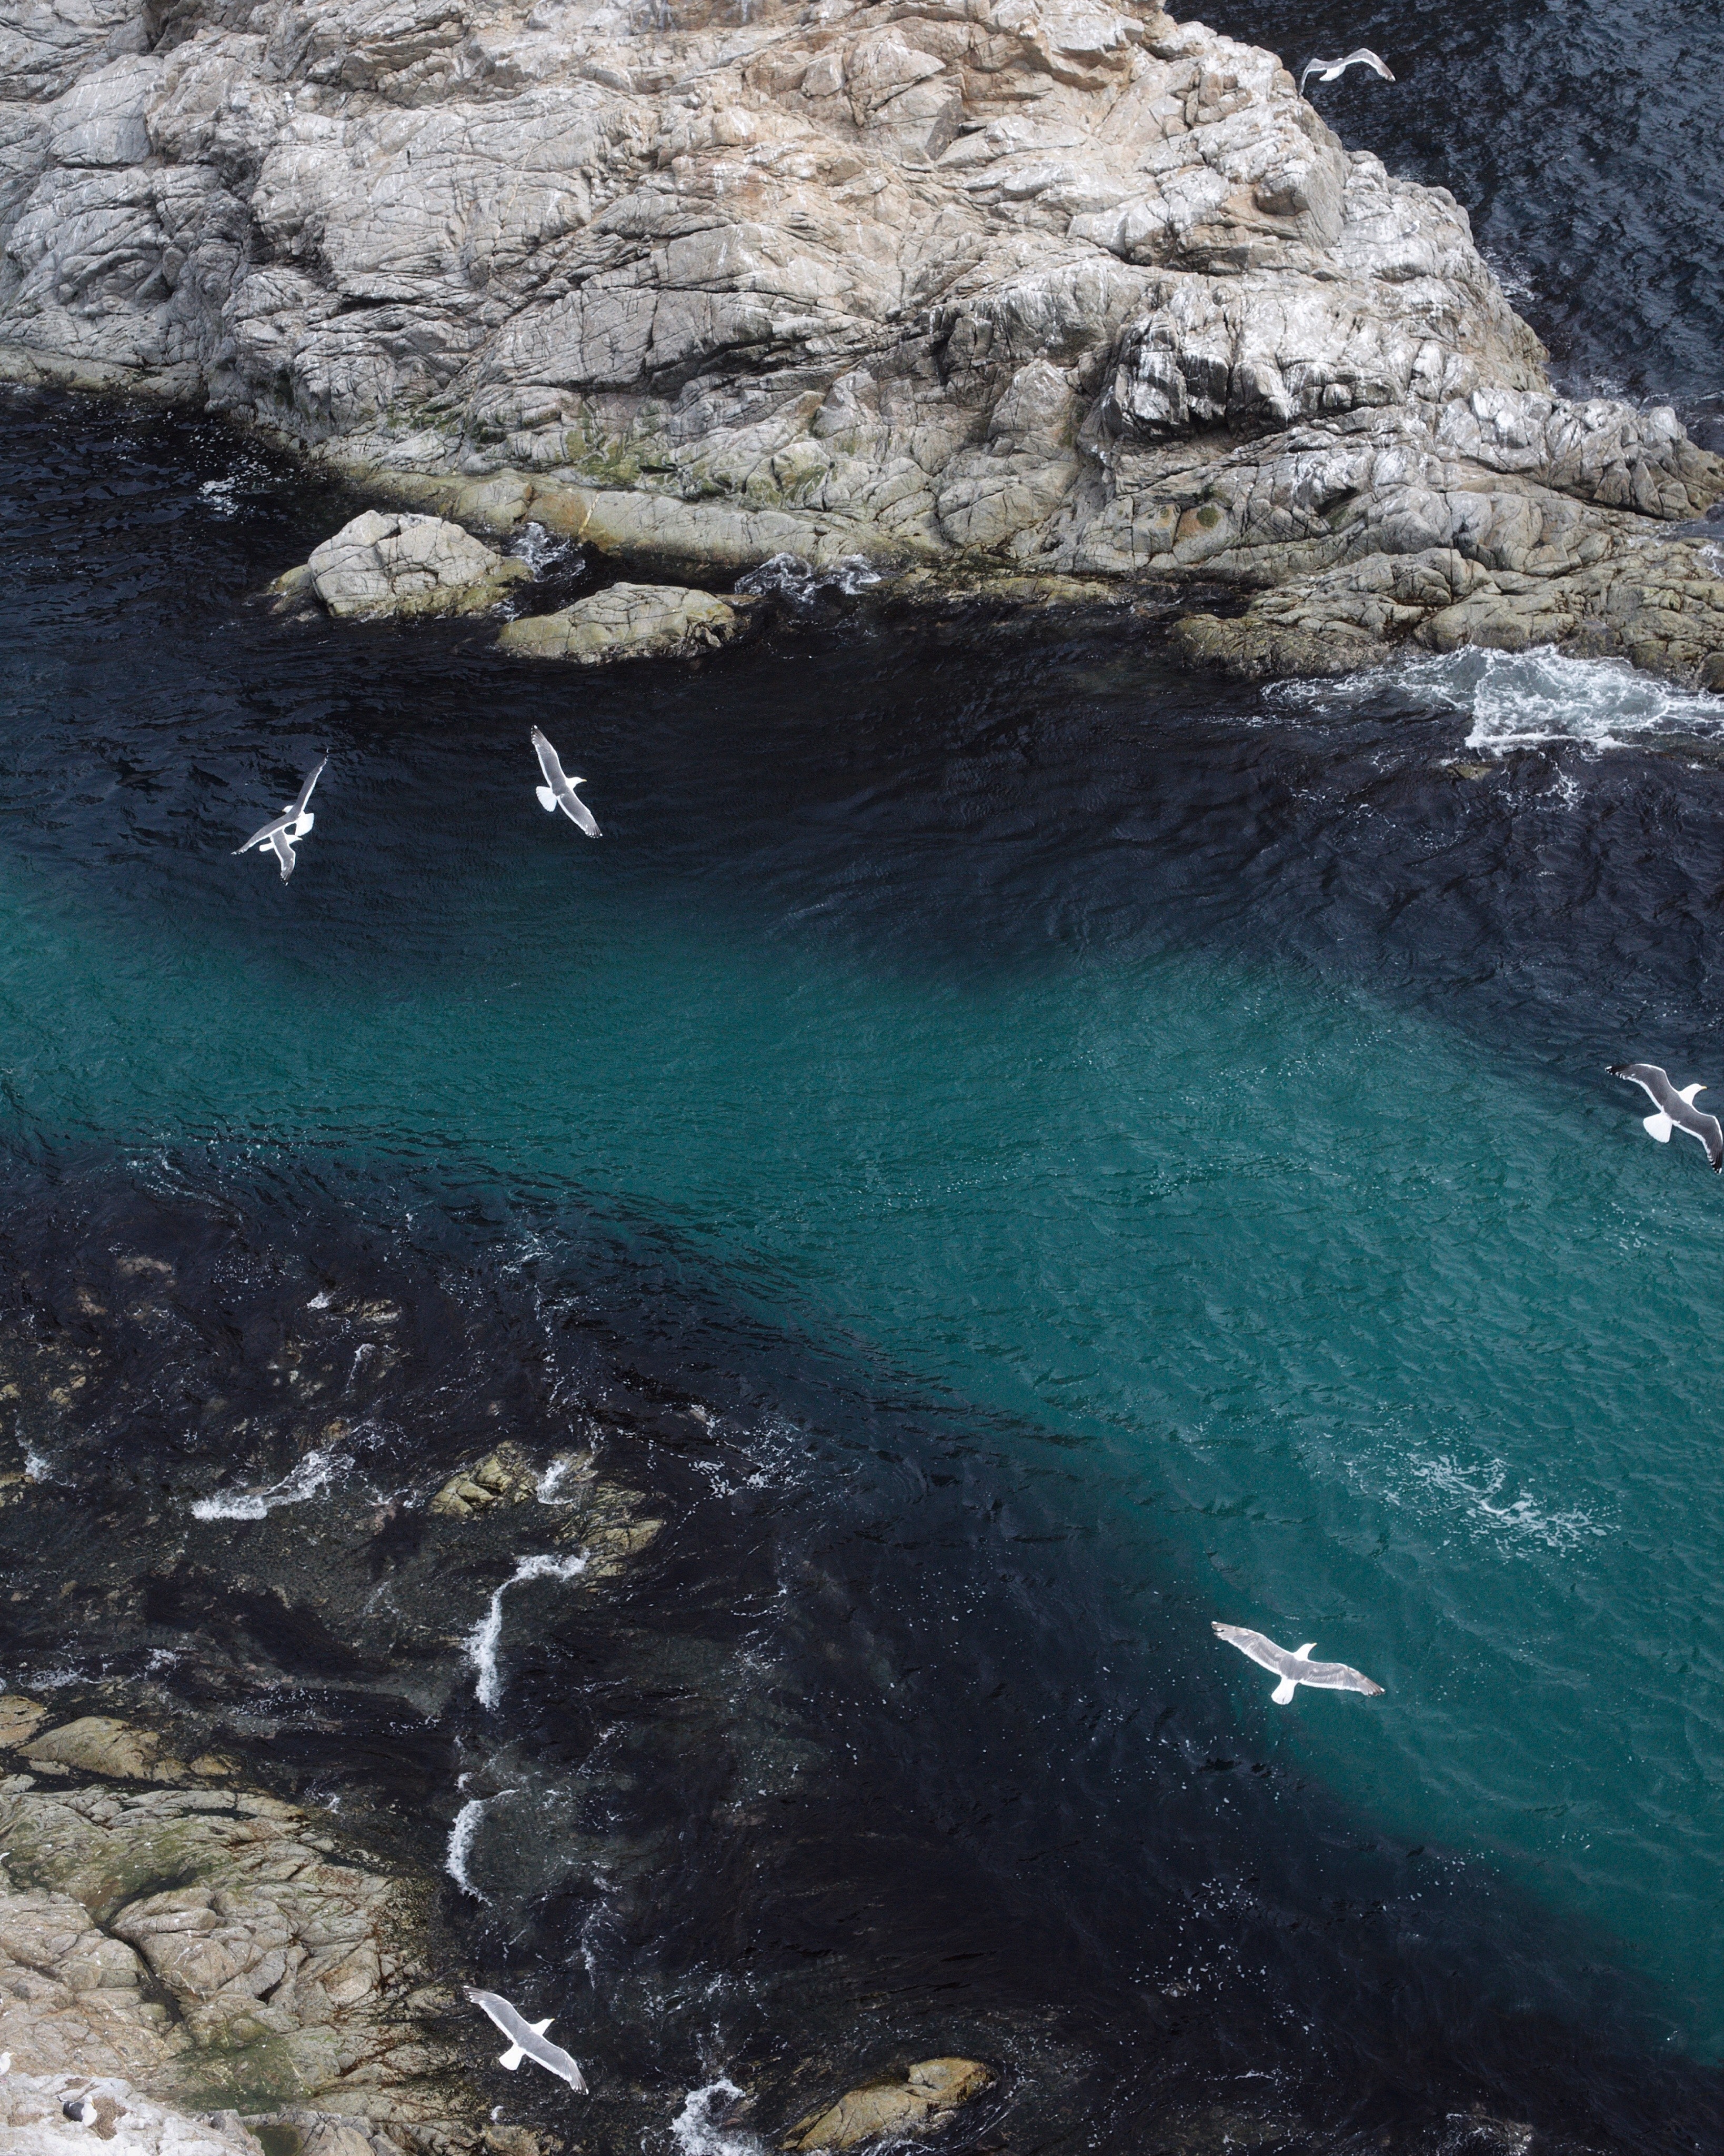
natural, water, water resources, azure, coastal and oceanic landforms, watercourse, mountain, formation, headland, bedrock, lake, geological phenomenon, klippe, coast, cape, cove, geology, sound, bay, ocean, island, rock, cliff, landscape, fluvial landforms of streams, inlet, promontory, outcrop, natural landscape, reflection, vacation, aerial photography, wave, sea, peninsula, fault, wind wave, tourism, bight, tropics, adventure, recreation